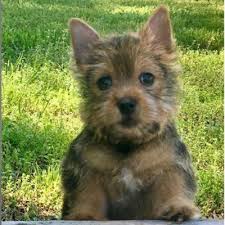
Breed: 203-n000016-Norwich_terrier